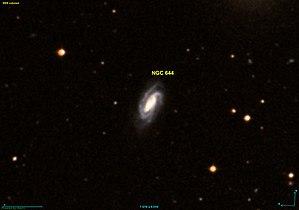
Image créée à l'aide du logiciel Aladin Sky Atlas du Centre de Données astronomiques de Strasbourg et des données de DSS (Digitized Sky Survey).
NGC 644 est une galaxie spirale barrée située dans la constellation du Phénix à environ 279 millions d'années-lumière de la Voie lactée. Elle a été découverte par l'astronome britannique John Herschel en 1834.